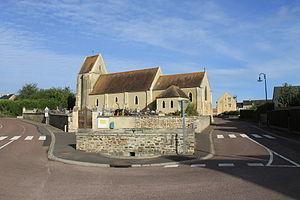
L'église Saint-Denis et le lavoir public de Mondrainville (Calvados)
Mondrainville est une commune française, située dans le département du Calvados en région Normandie, peuplée de 521 habitants.
L'église Saint-Denis de Mondrainville est une église catholique située à Mondrainville, en France.